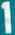
Number: 1